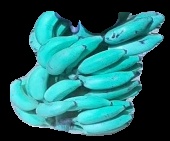
Variety: elakki-bale
Grade: grade3